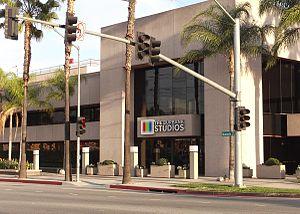
The Burbank Studios est un studio de tournage dédié aux productions cinématographiques et télévisuelles situé à Burbank au nord de Los Angeles sur Alameda Avenue. De nombreuses émissions et séries ont été et sont enregistrées dans ce studio.